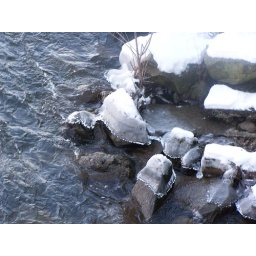
the river below the A1 Diner is still flowing, but where the water has landed on the rocks the cold has frozen it.